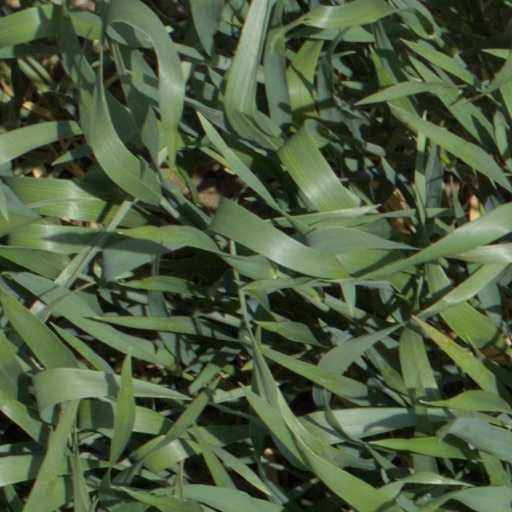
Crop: wheat